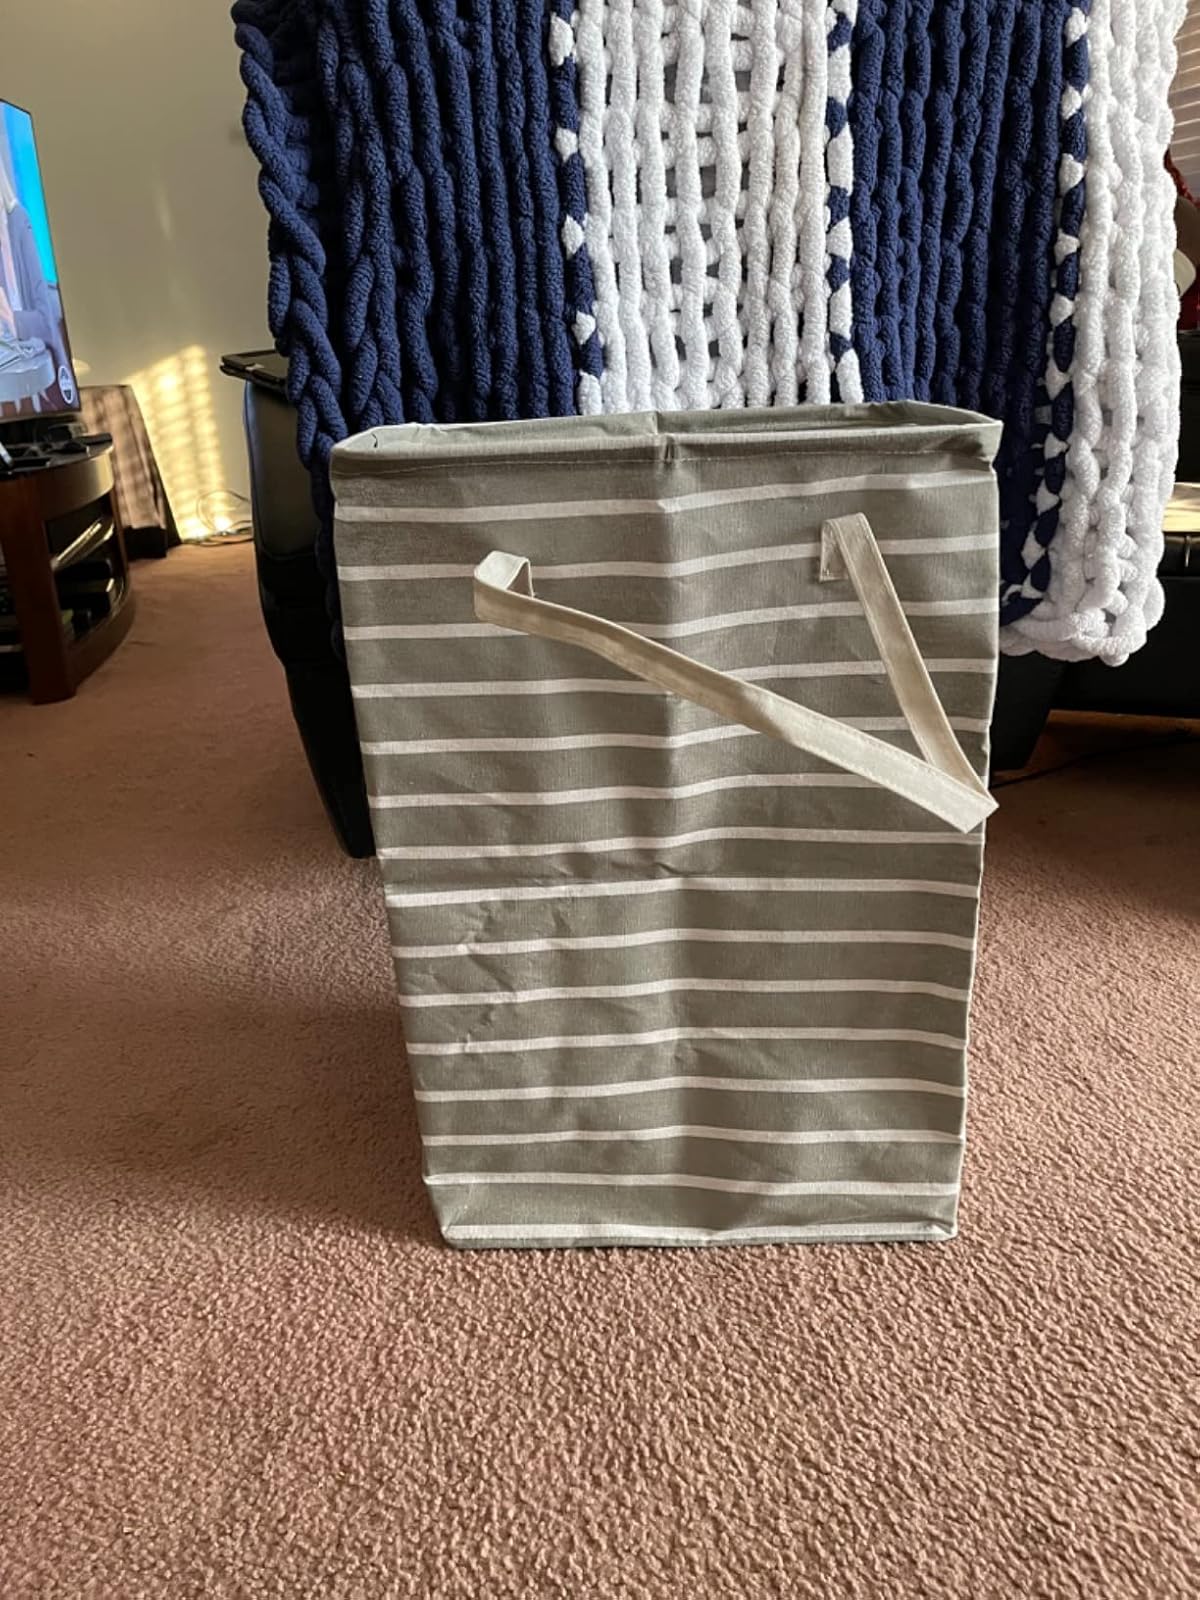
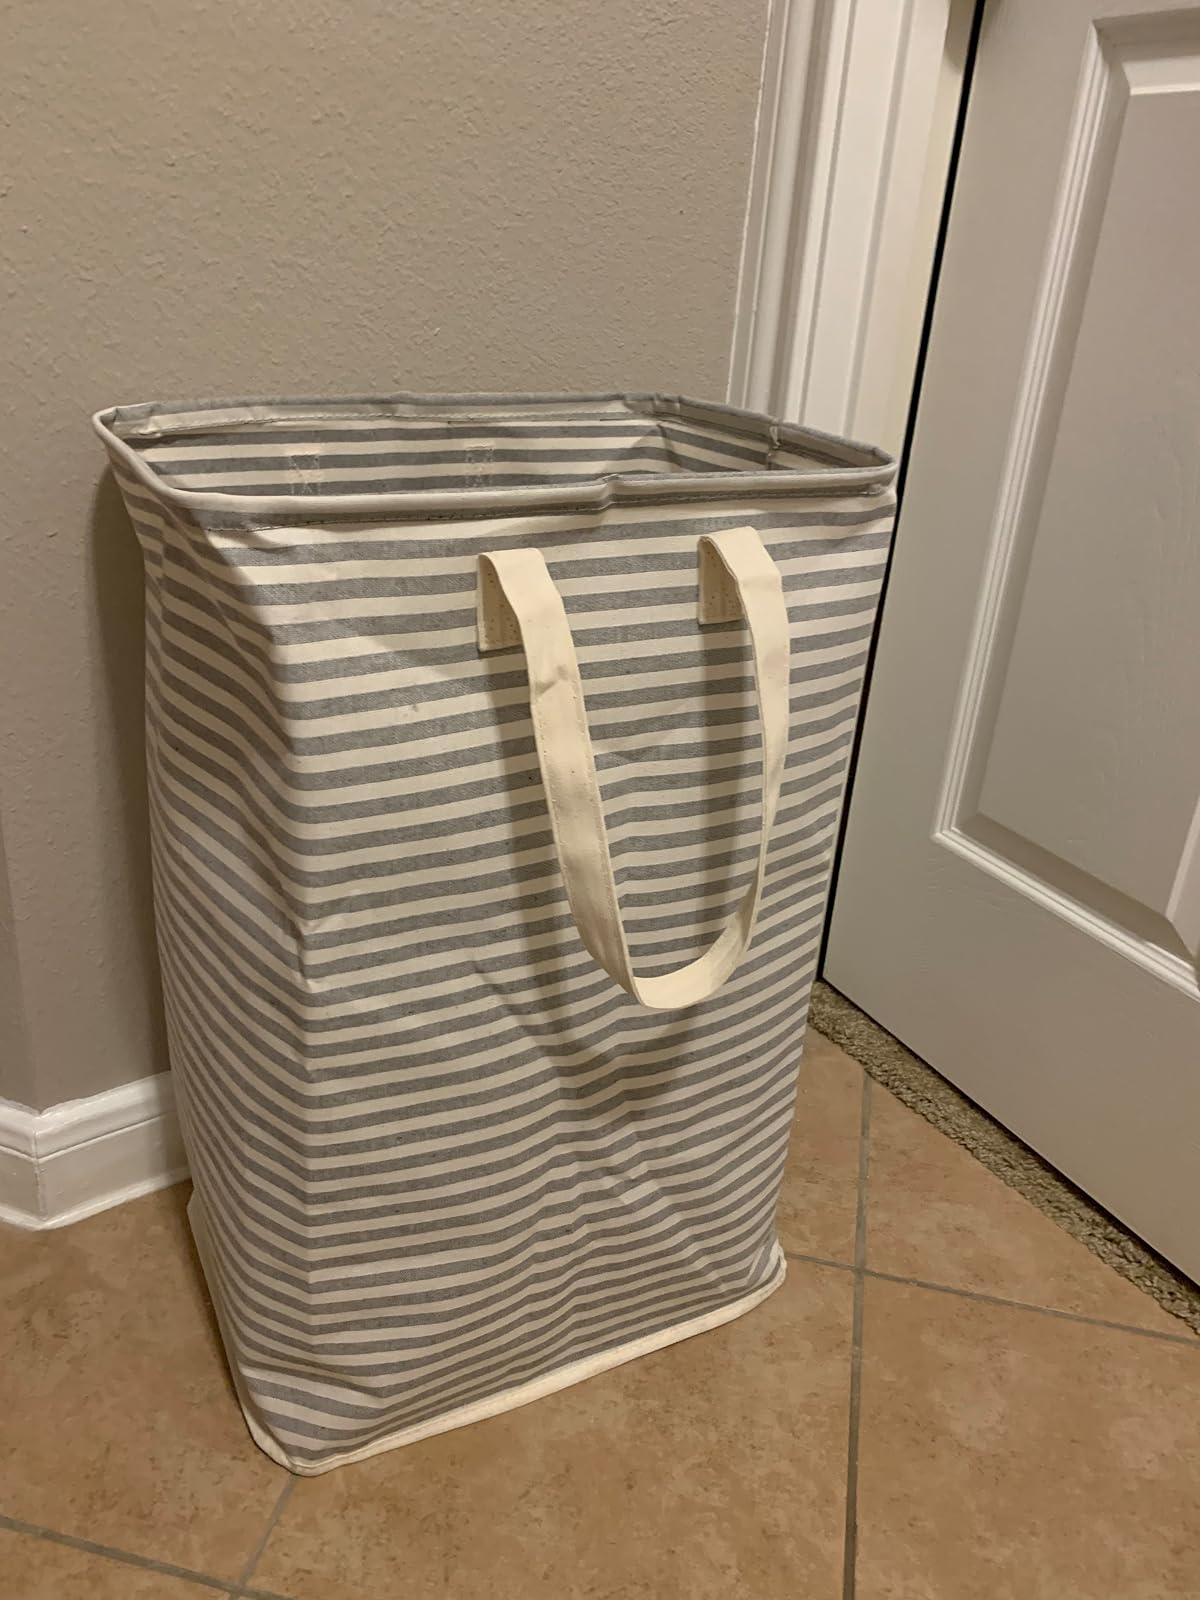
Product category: items_hamper
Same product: no